Siphon (mollusc)

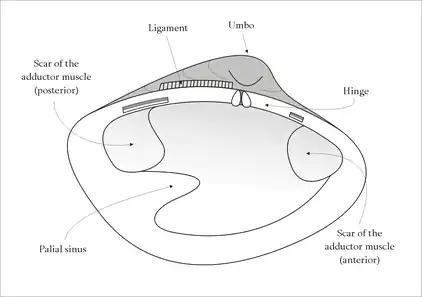
Diagramatic drawing of the inside of one valve of a bivalve such as a venerid: pallial sinus on the lower left, at the posterior end of the clam

Many bivalves that have siphons can withdraw them completely into the shell when needed, but this is not true of all species. Bivalves that "can" withdraw the siphons into the shell have a "pallial sinus", a sort of pocket, into which the siphons can fit when they are withdrawn, so that the two shell valves can close properly. The existence of this pocket shows even in an empty shell, as a visible indentation in the pallial line, a line which runs along parallel to the ventral margin of the shell.